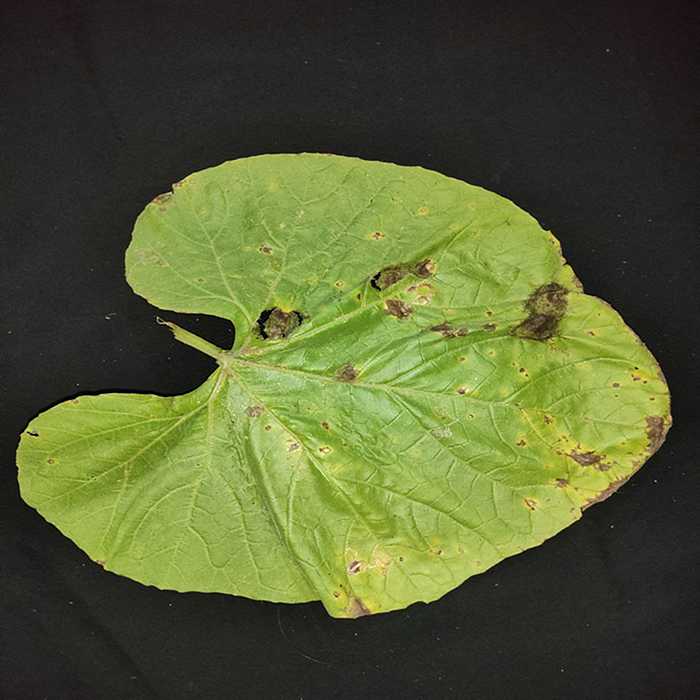
Plant: Bottle gourd
Label: Downey mildew